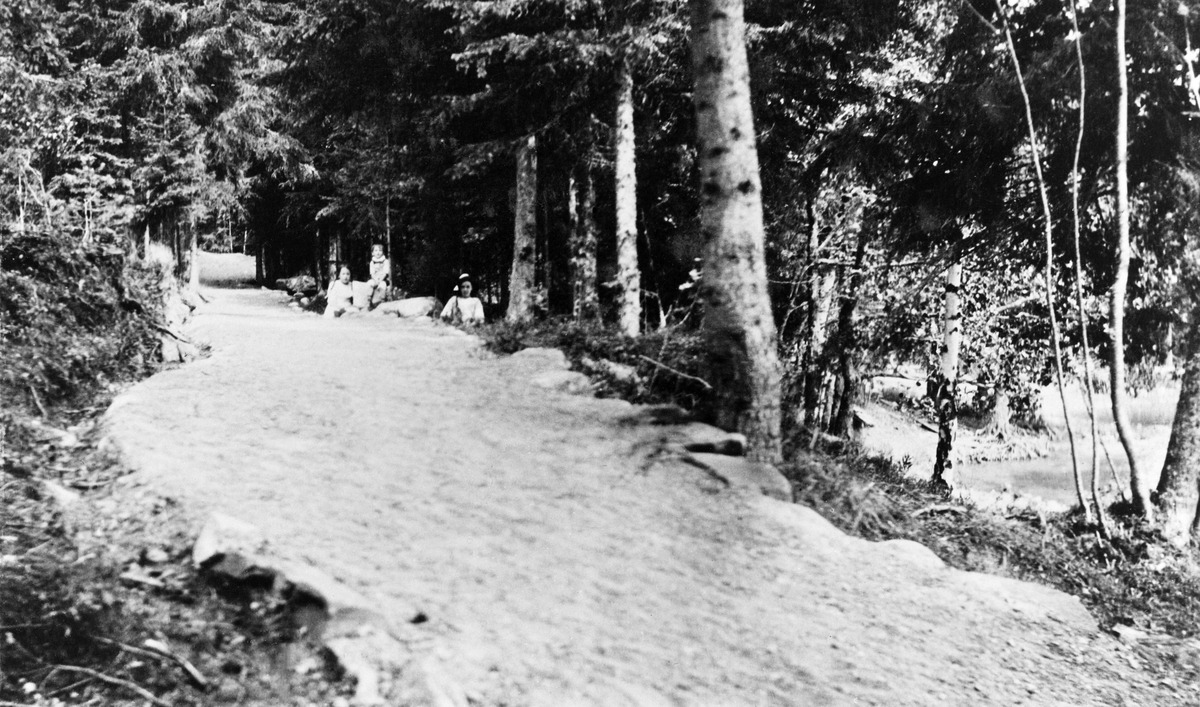
Vuosaari
sisällön kuvaus: Vuosaari. Ramsinniementie. Maini ja Eric Bargum sekä Ivy Cable Villa Bargumin tiellä,  (Alkon koulutuskeskuksen kohdalla). mustavalkoinen
Ajankohta: kuvausaika 1913 n
Paikka: Suomi, Uusimaa, Helsinki, Meri-Rastila Helsinki, Ramsinniementie
Aiheet: huvilat, puurakennukset